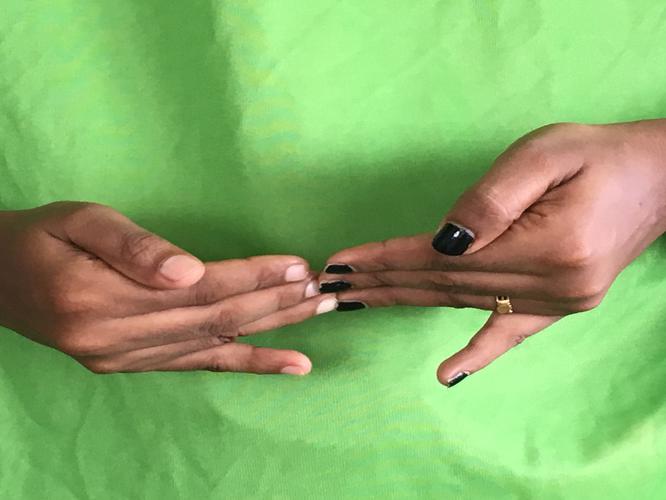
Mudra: Khatva
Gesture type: double_hand